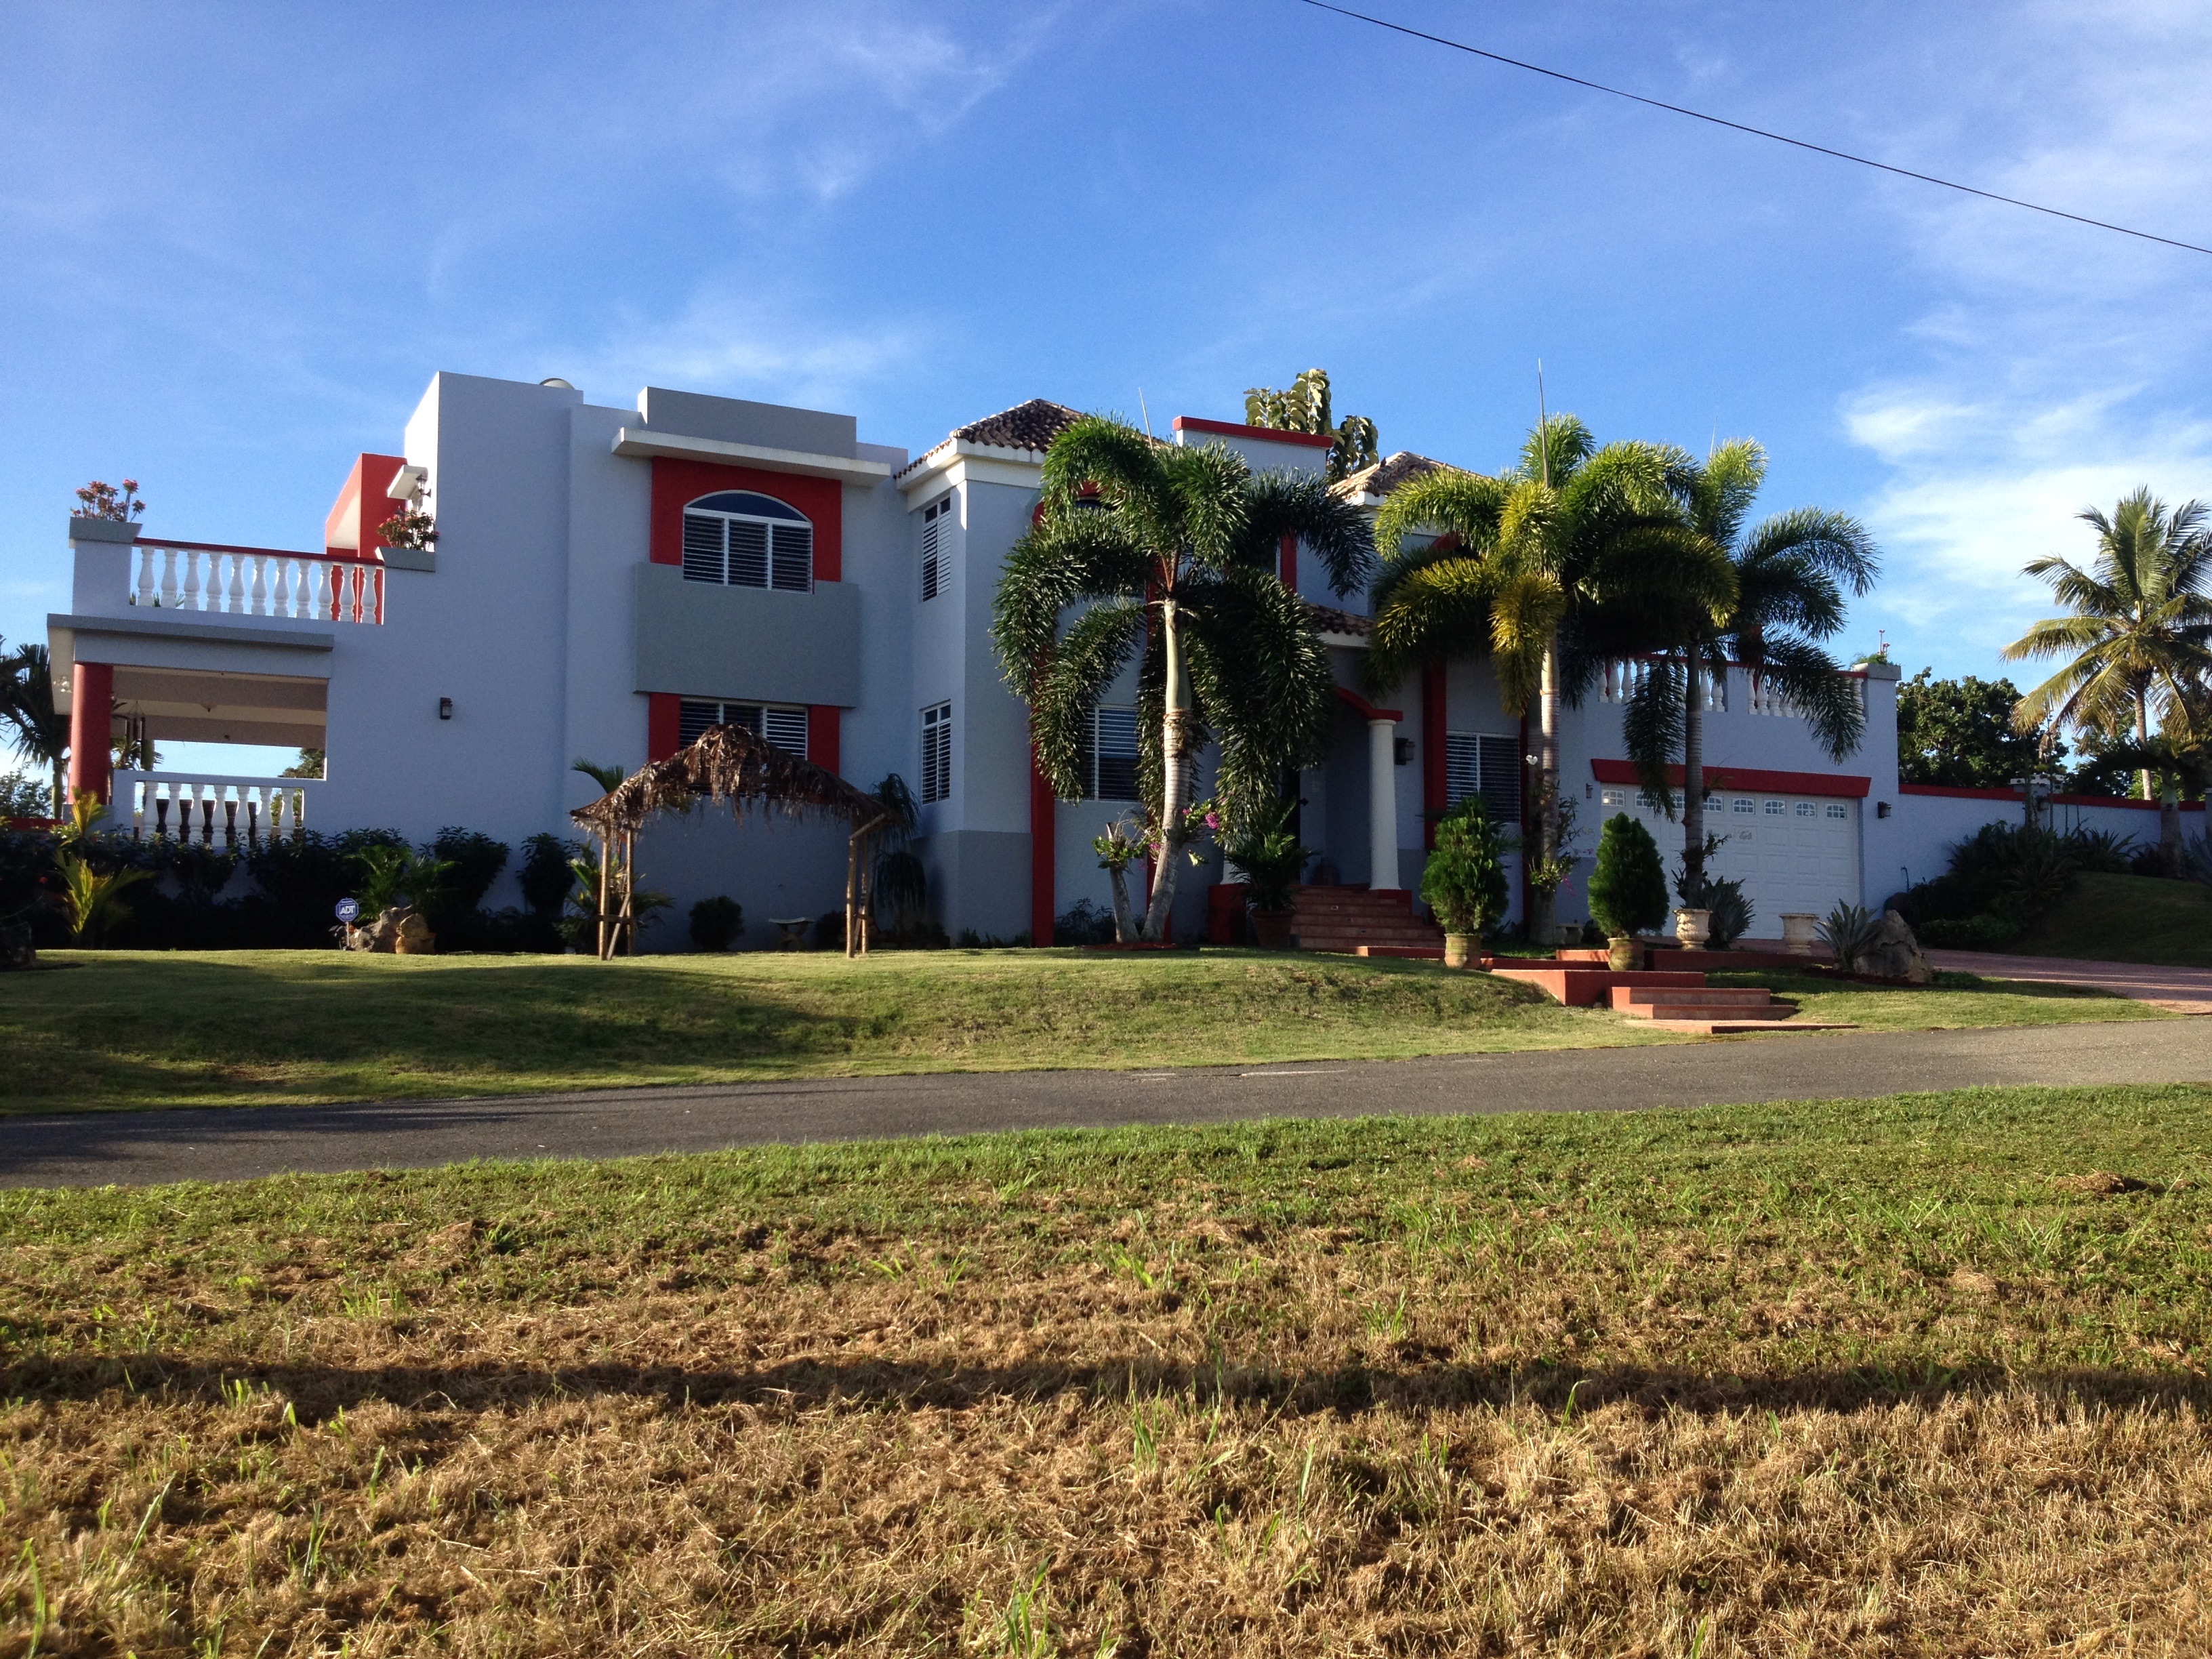
beach, farm, house, town, home, village, suburb, property, estate, hacienda, neighbourhood, real estate, rural area, residential area